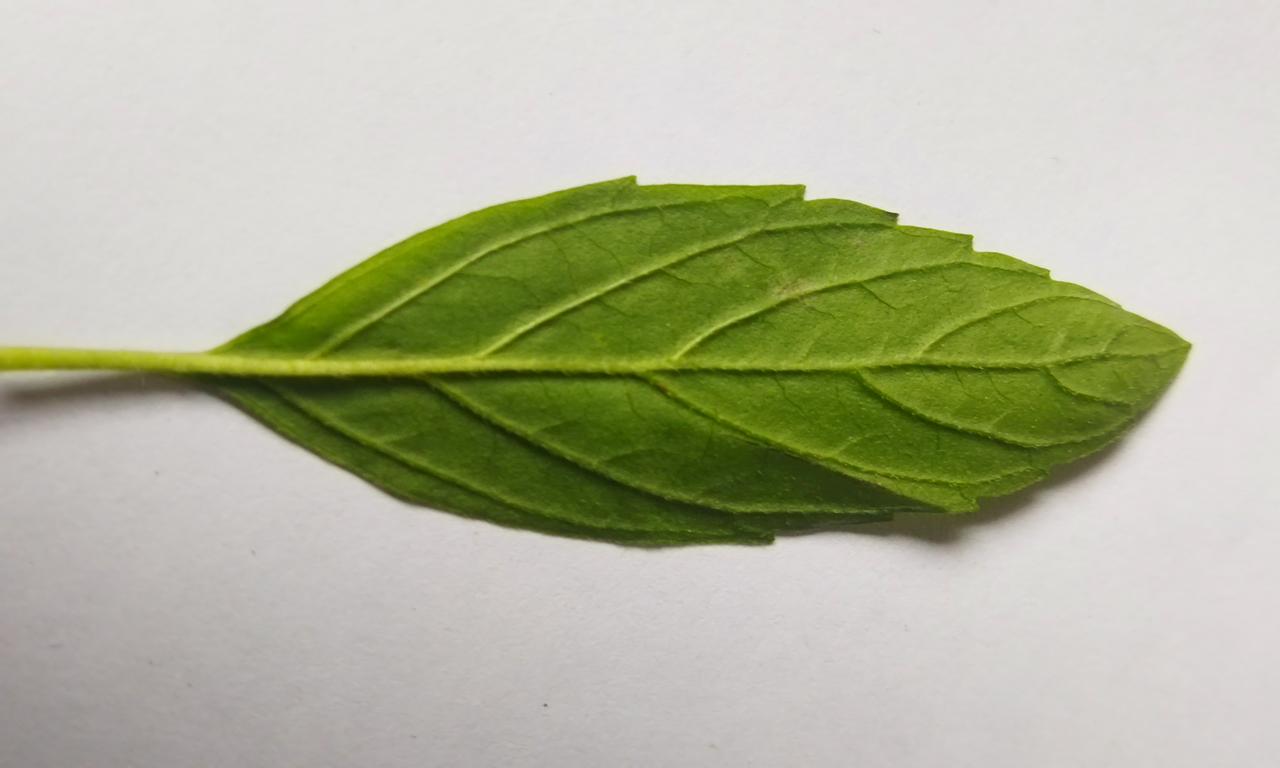
Label: Fresh